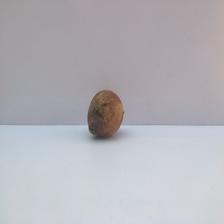
Size: Spoiled